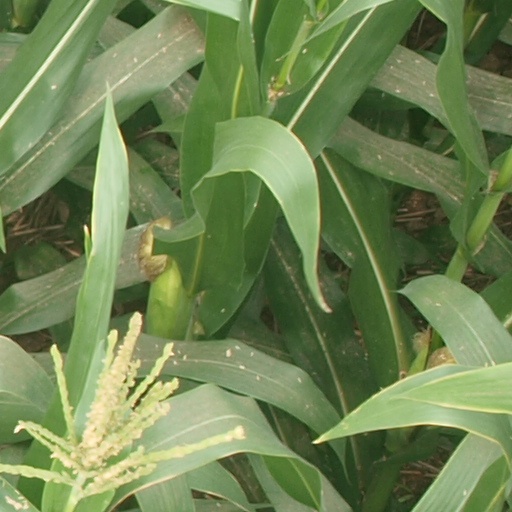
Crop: maize; corn